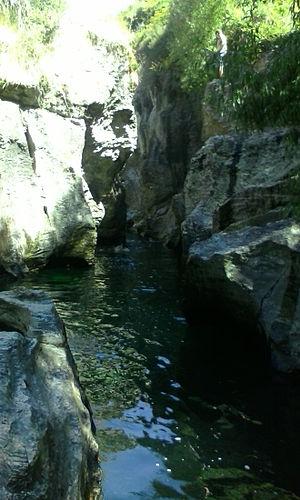
La rivière Motatapu est un cours d’eau de la région d’Otago dans l’Île du Sud de la Nouvelle-Zélande.